Sankt Annæ Plads 11

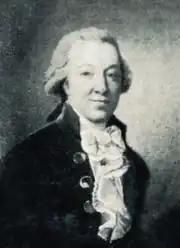
Haagen Mathiesen

At the time of the 1834 census, No. 112 was home to four households. Carl Adolph Rothe, a counter admiral, resided on the ground floor with his wife Benedichte, their seven children (aged 10 to 23), two male servants and two maids. Haagen Mathiesen, a Norwegian businessman and ship-owner, resided on the first floor with his "housekeeper" and "de facto" spouse Anne Bue (1783–1853) and two of their four children. One of the children, Louise, aged 19, would some 30 years later marry a future owner of the property. Another daughter, Julie, lived there with her husband Isaac Pierre Larpent (a medical doctor) and their two children (aged one and two). Adolph Callisen, a military surgeon and professor of medicine, resided on the second floor with his wife Julie Callisen (née From), their six children (aged 11 to 19), a governess, a male servant and two maids. Jørgen Rasmusen, a ship furnishings retailer, resided in the basement with his wife Magrethe Rasmusen and their two children (aged 14 and 21). Peter Jürgen Pohlmann, a 39-year-old shoemaker, resided in the building with his wife Ana Maria Pohlmann, a 24-year-old foster son, a nine-year-old nephew and a six-year-old niece.